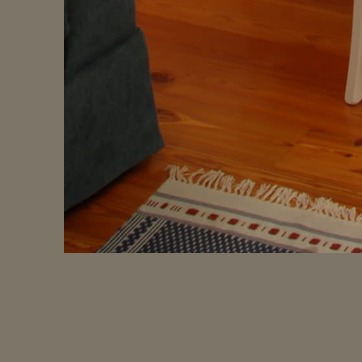
Material: carpet